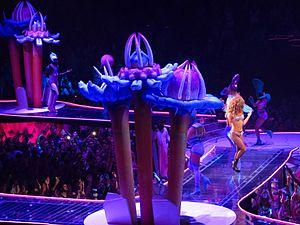
ArtRave: The Artpop Ball est la quatrième tournée mondiale de la chanteuse américaine Lady Gaga, programmée dans le but de promouvoir son quatrième album Artpop, sorti à l'automne 2013 et faisant suite à la tournée The Born This Way Ball, arrêtée prématurément au début de l'année 2013. La tournée a débuté le 4 mai 2014 à Fort Lauderdale aux États-Unis et est composée de 79 dates à travers 68 villes en Amérique du Nord, Europe, Océanie et Asie, dans des arènes, stades, festivals et parcs. Au total, la tournée a attiré 933 745 personnes pour une recette de 84,6 millions de dollars. Le concert à Paris-Bercy fut filmé et retransmis en direct le 24 novembre par Yahoo! et Live Nation.